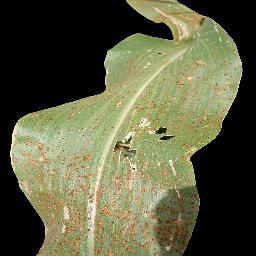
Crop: corn
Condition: (maize)_common_rust